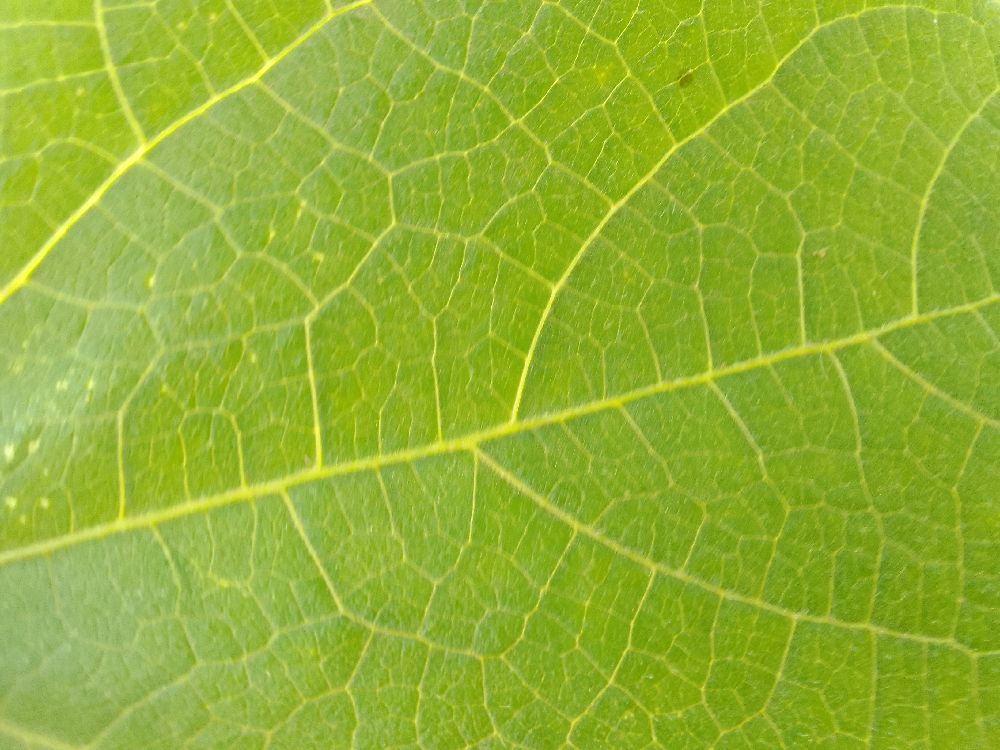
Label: healthy